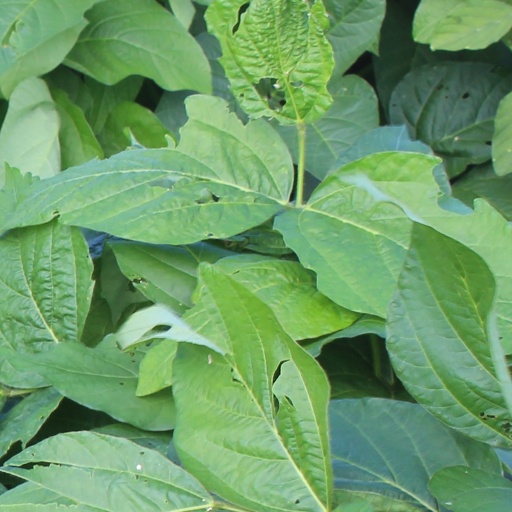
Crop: soybean